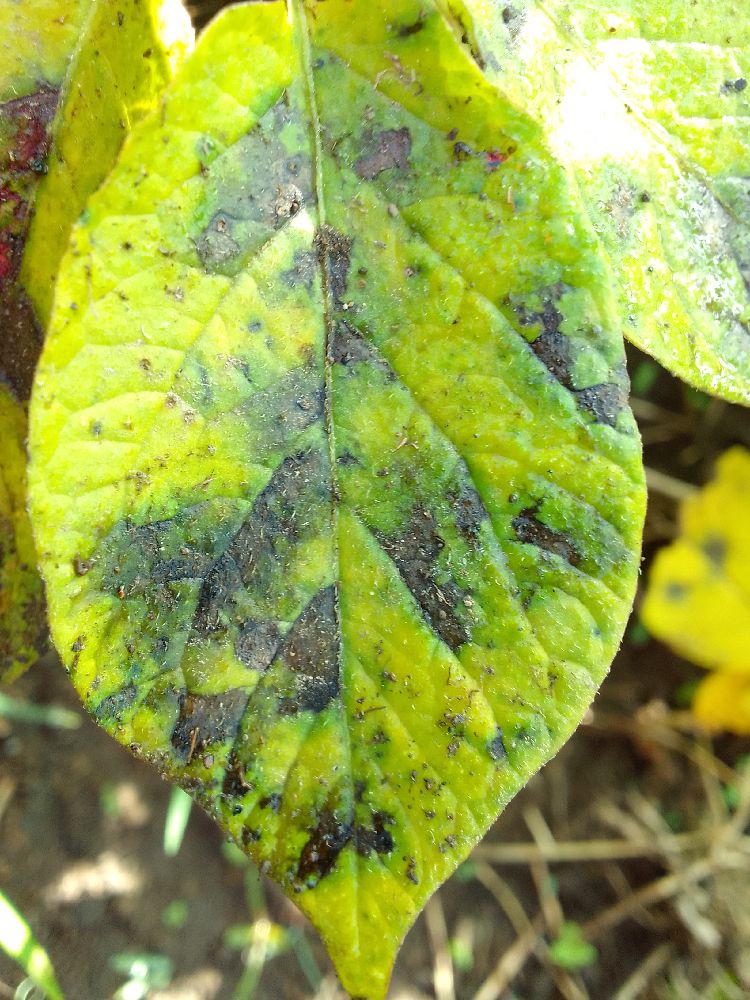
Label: Early blight